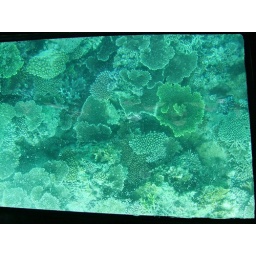
under the water from a special boat